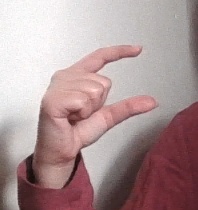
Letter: dal